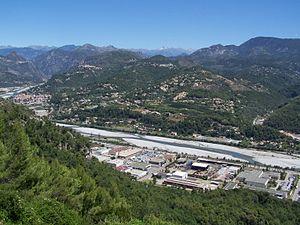
Le Var est un fleuve côtier du Sud-Est de la France se jetant dans la mer Méditerranée après avoir coulé dans les deux départements des Alpes-de-Haute-Provence et Alpes-Maritimes, dans la région Provence-Alpes-Côte d'Azur. Ce fleuve ne coule pas sur le territoire du département voisin auquel il a donné son nom. Jusqu'en 1800, environ, aucun pont ne franchissait ce fleuve ; il marquait ainsi la frontière entre la France et le royaume de Piémont-Sardaigne.
Le mont Férion dans les Préalpes de Nice domine les villages de Levens, avec son vaste plateau verdoyant, et de Coaraze, lové sur une petite éminence, dans les Alpes-Maritimes.
Levens est une commune française située dans le département des Alpes-Maritimes, en région Provence-Alpes-Côte d'Azur.